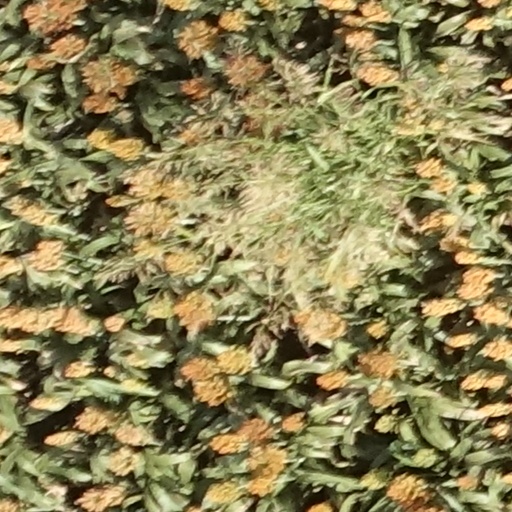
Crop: sorghum